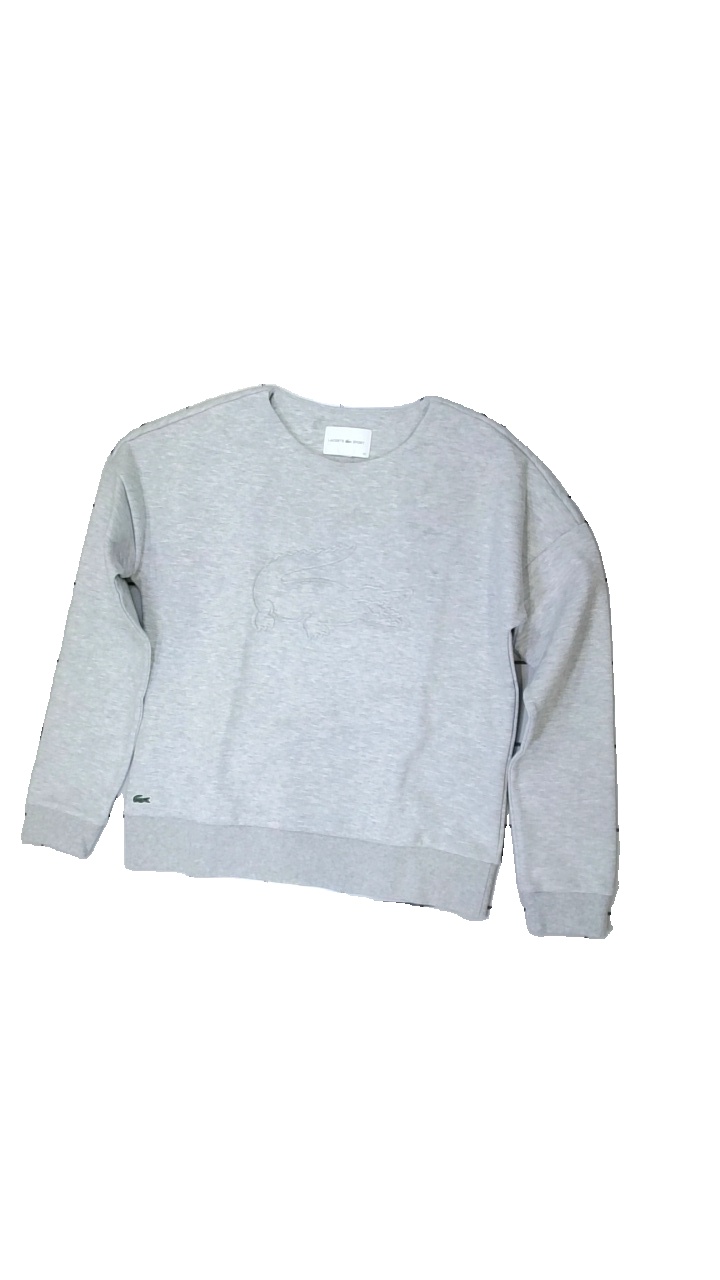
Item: Sweater (Unisex)
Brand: Lacoste
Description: Grey sweatshirt, never/hardly ever used
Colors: Grey
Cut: Regular, C-collar
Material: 75% cotton, 25% polyester
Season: All
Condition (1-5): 5
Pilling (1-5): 5
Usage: Reuse
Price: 100-150